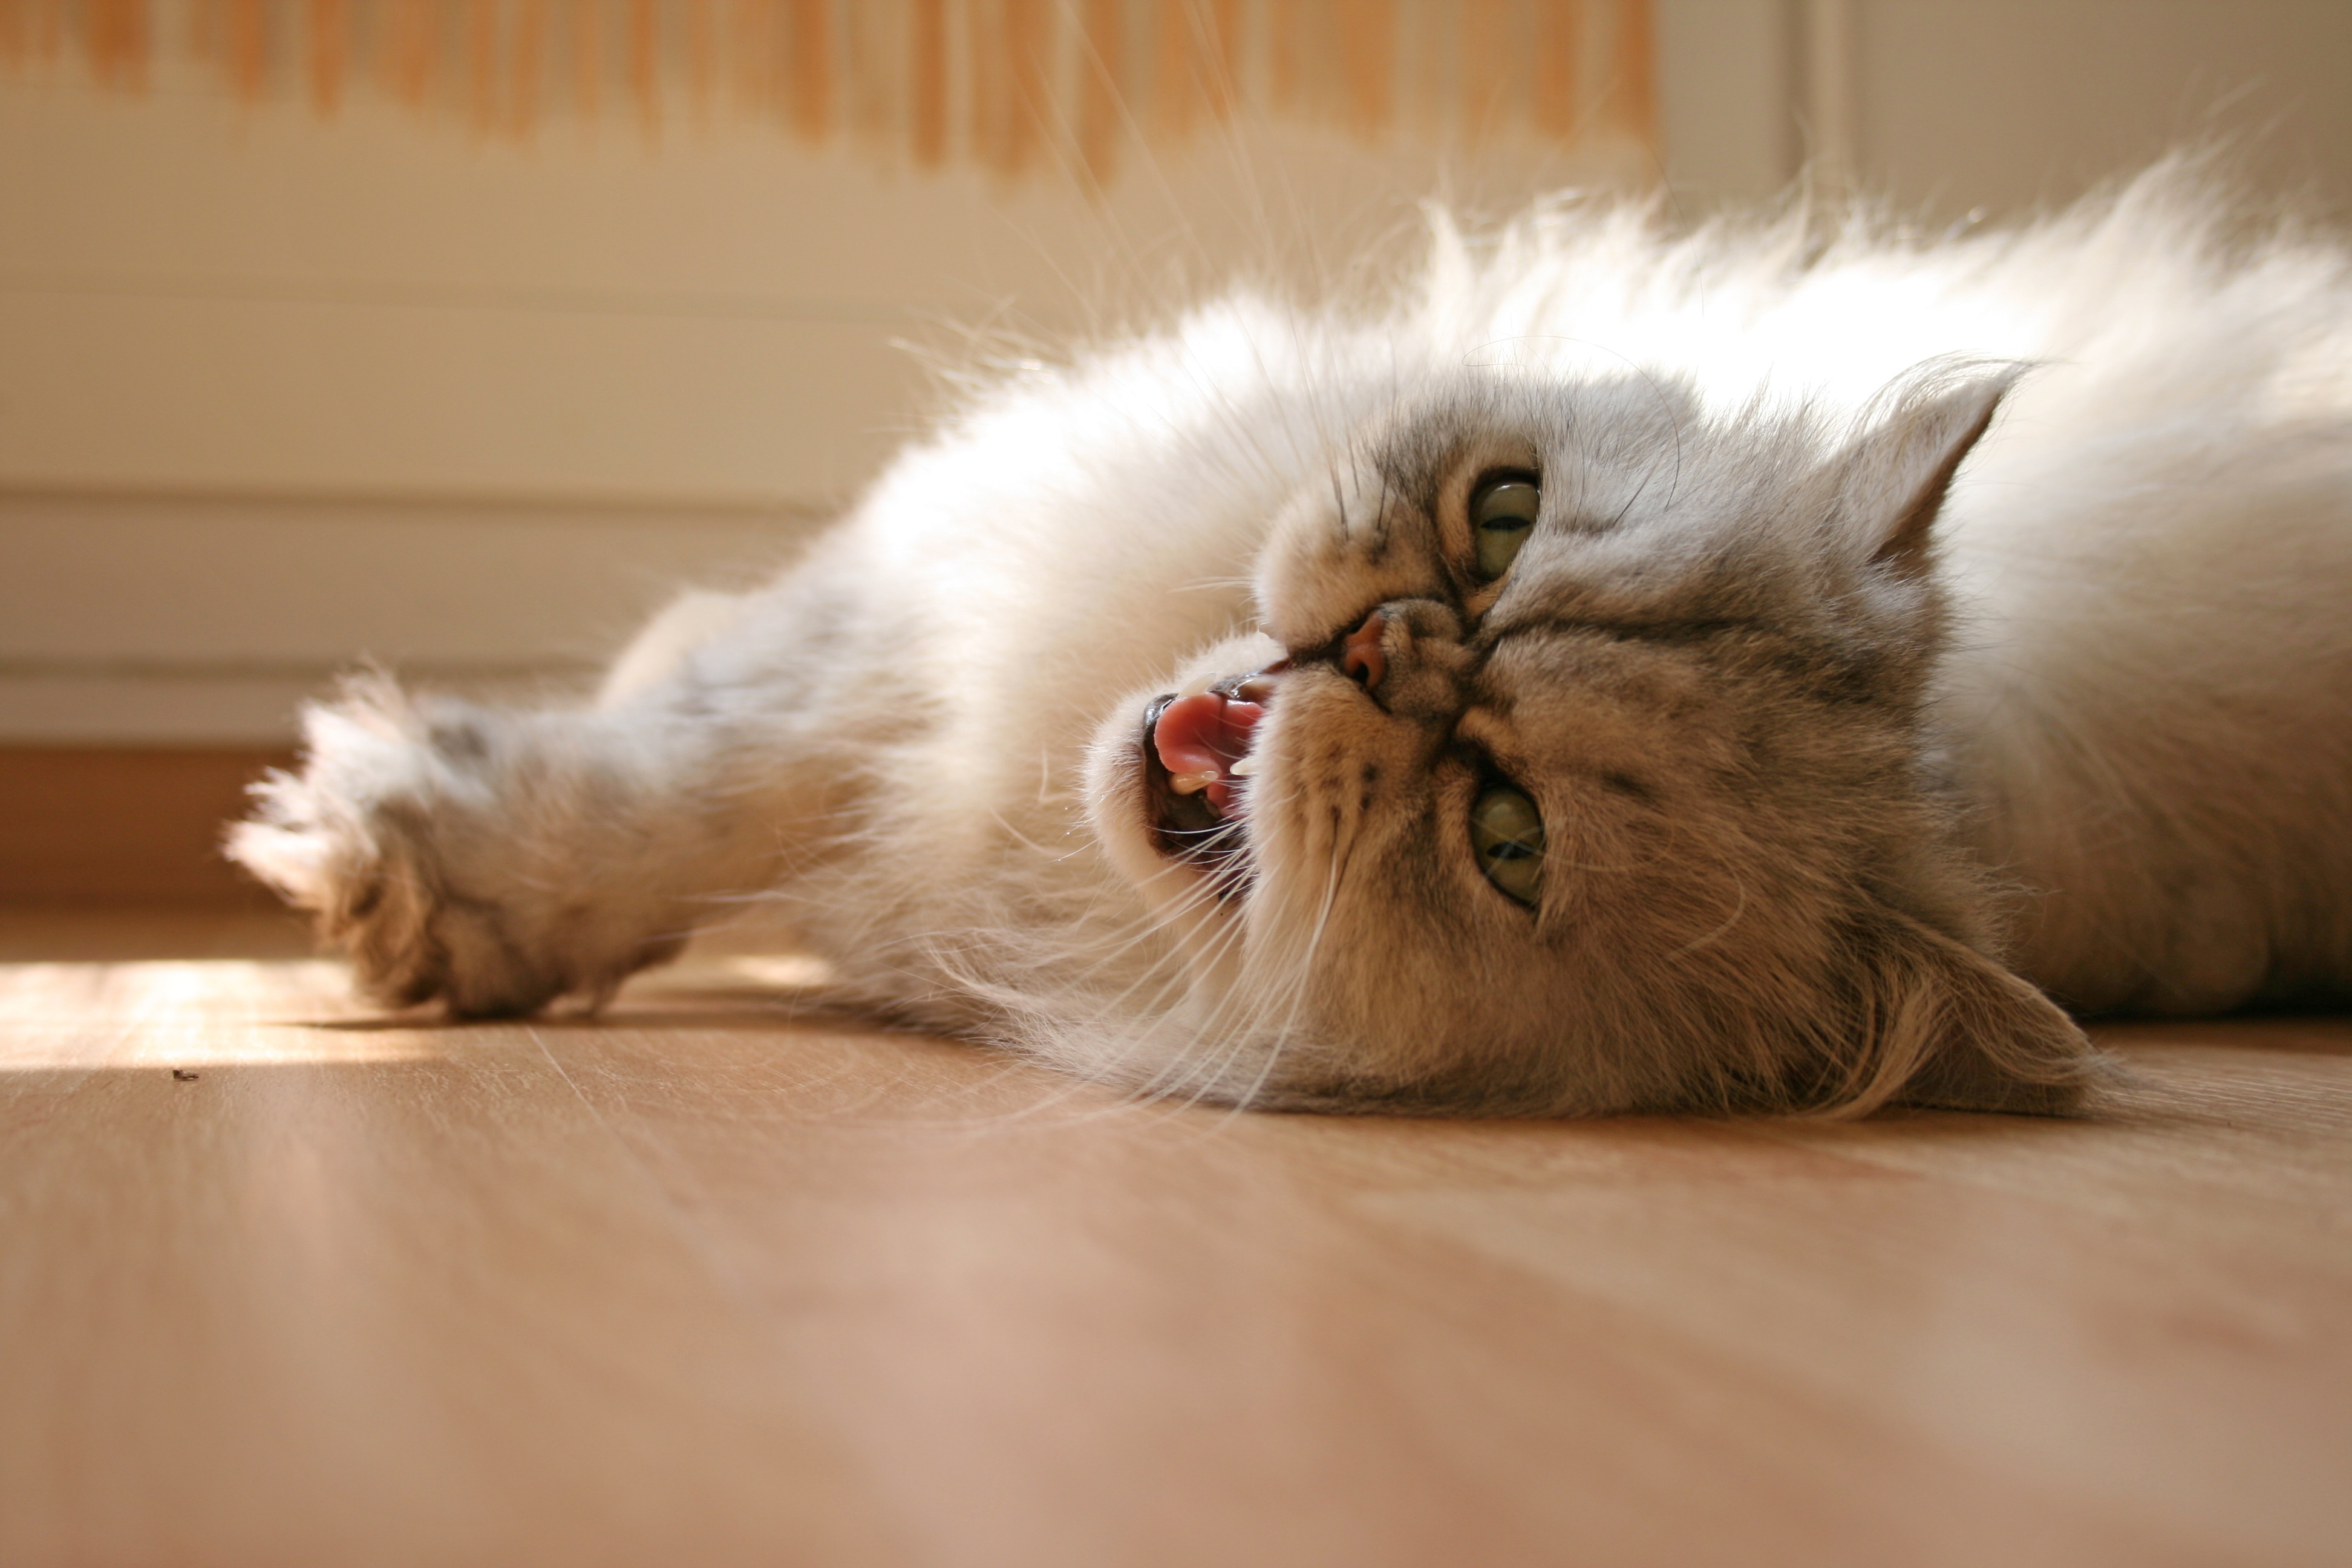
relax, kitten, cat, mammal, nose, whiskers, grey, hairy, skin, vertebrate, domestic cat, males, persian, cat face, meow, cat's eyes, chill out, big eyes, german longhaired pointer, green eyes, persians, small to medium sized cats, cat like mammal, carnivoran, chinchilla persians, small nose